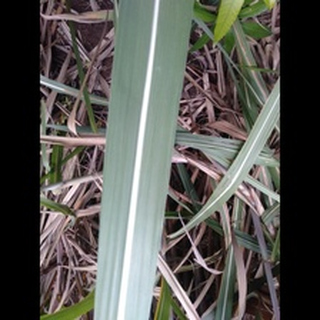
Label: healthy_sugarcane